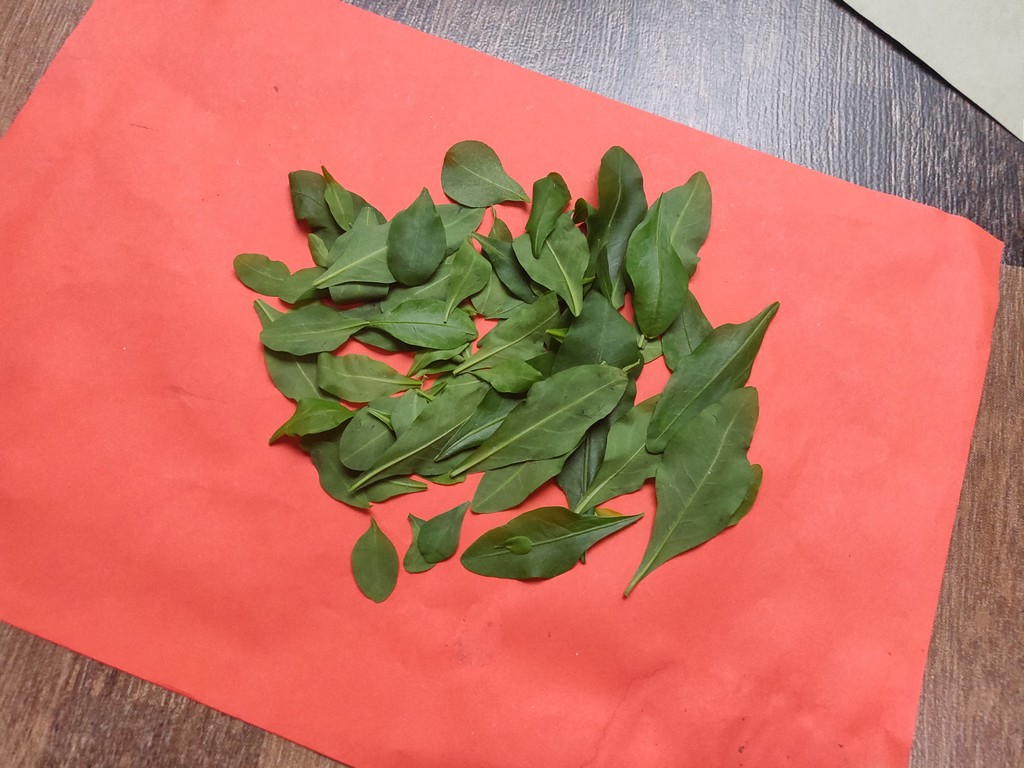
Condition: Healthy
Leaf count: multiple
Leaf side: unknown